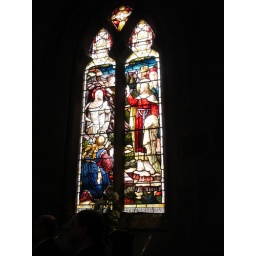
glass window in church. Jen n Eds Wedding